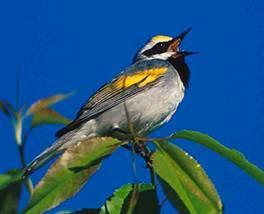
A photo of a golden winged warbler